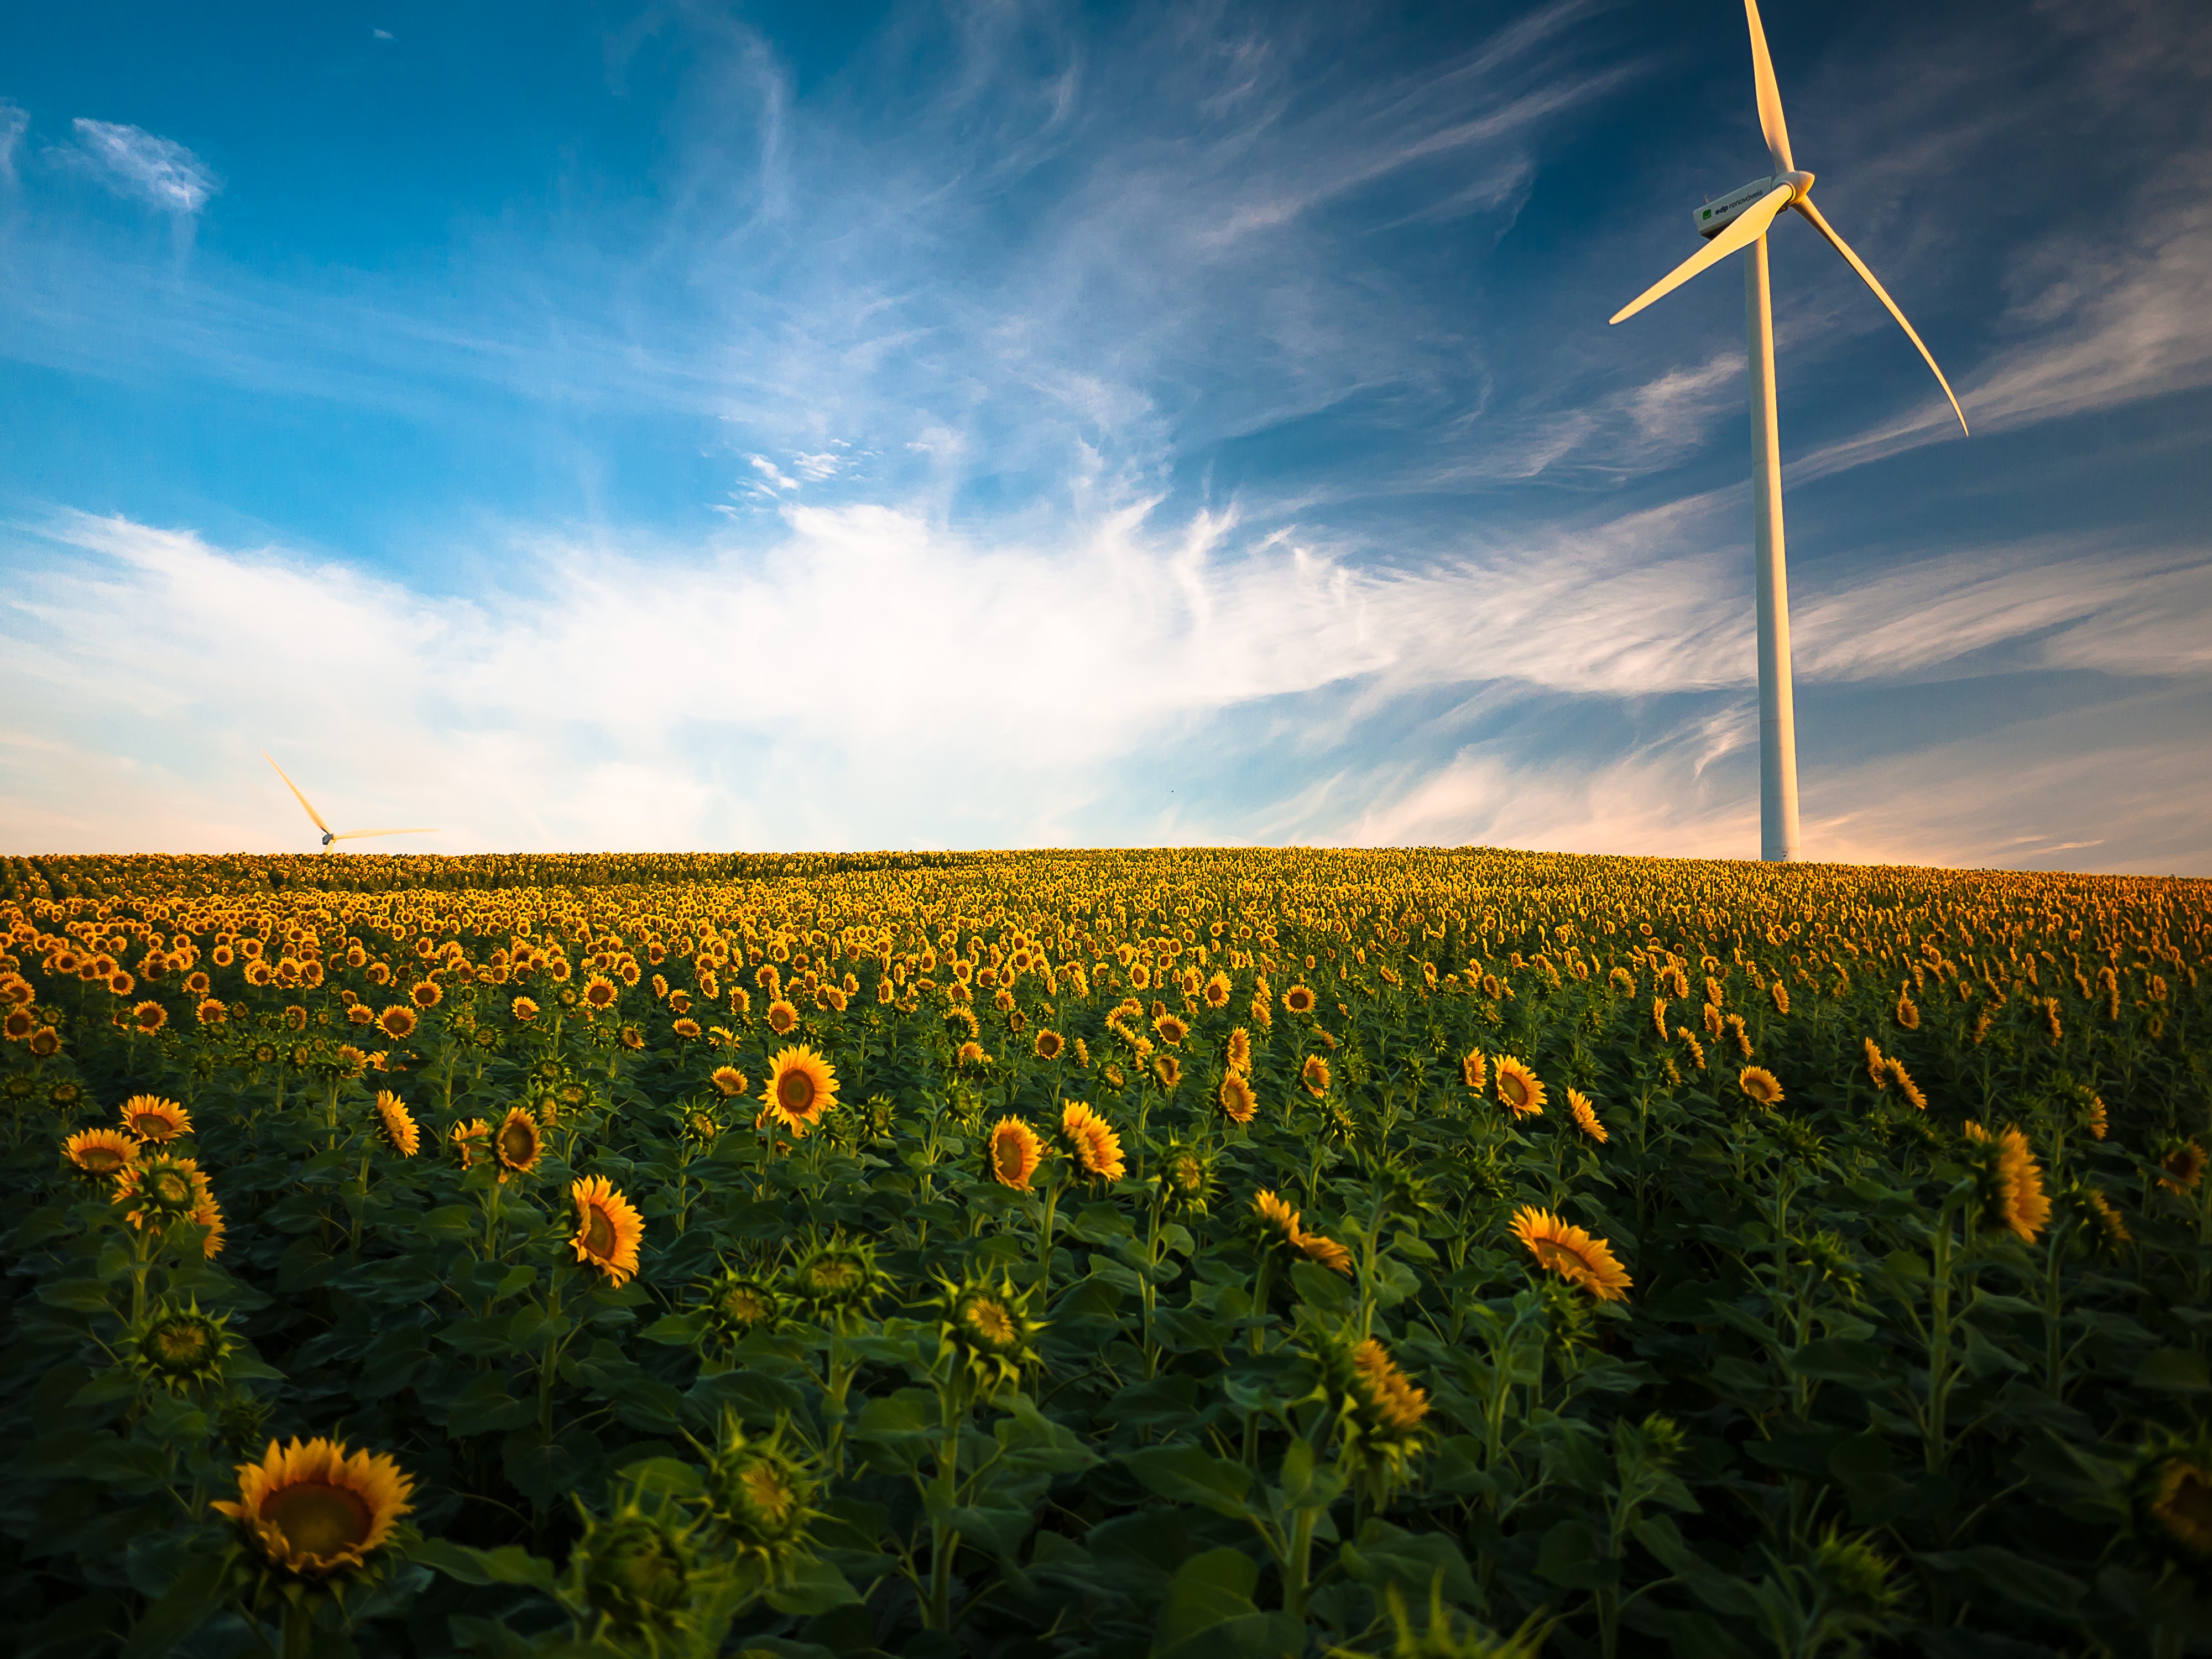
nature, grass, horizon, cloud, growth, plant, sky, sunset, field, farm, meadow, prairie, sunlight, morning, flower, windmill, wind, idyllic, rural, pollen, crop, peaceful, agriculture, flora, plain, farmland, rapeseed, sunflower, plants, flowers, leaves, clouds, sunflowers, grassland, petals, beautiful, brassica, rural area, sunflower field, flowering plant, daisy family, grass family, land plant, cropland